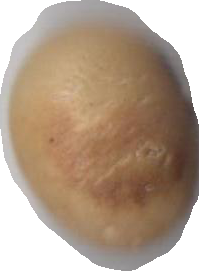
Variety: Anjasmoro